Women in the Second Spanish Republic

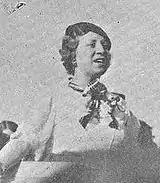
María Rosa Urraca Pastor speaking, 1934

Sección Femenina de la Falange Española was founded in 1934. It was led by Pilar Primo de Rivera, sister of José Antonio Primo de Rivera, as a women's auxiliary organization of Falange. Fascist in the mold of Mussolini's Italian party, both organizations were misogynistic in their approach to the goals of building a revolutionary organic society that would support traditional Spanish values. There were three things they saw as critical to doing this: the family, the municipality and the syndicate. Using traditional gender roles from the Catholic Church, they would impose their values on women in the home. Given its goals of making women docile participants in civic life, the women's organization does not meet the definition of a feminist organization. It was the only major Nationalist women's political organization, with a membership of 300 in 1934. By 1939, Sección Femenina would eclipse the male run party in memberships, with over half a million women belonging to the group.